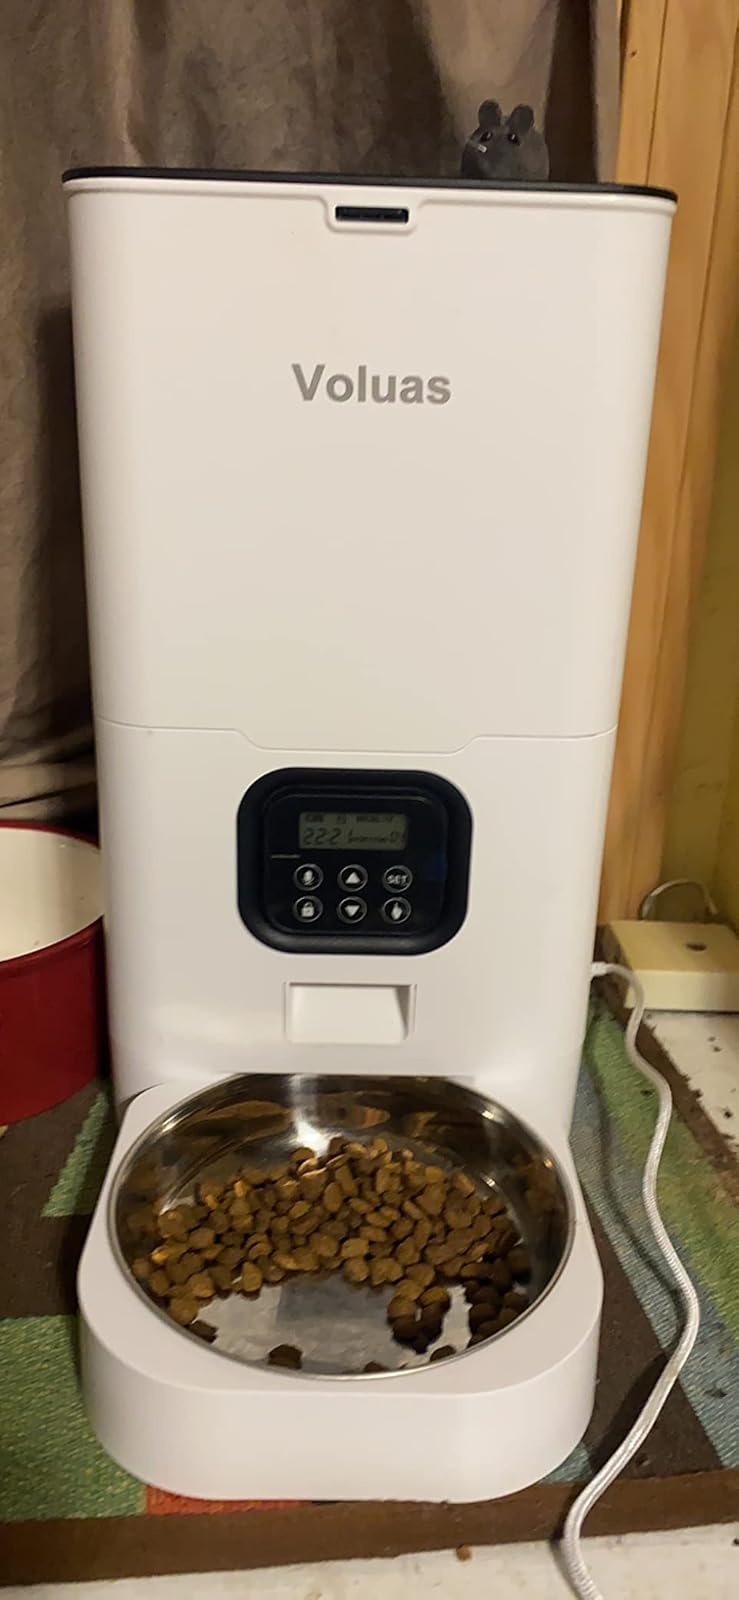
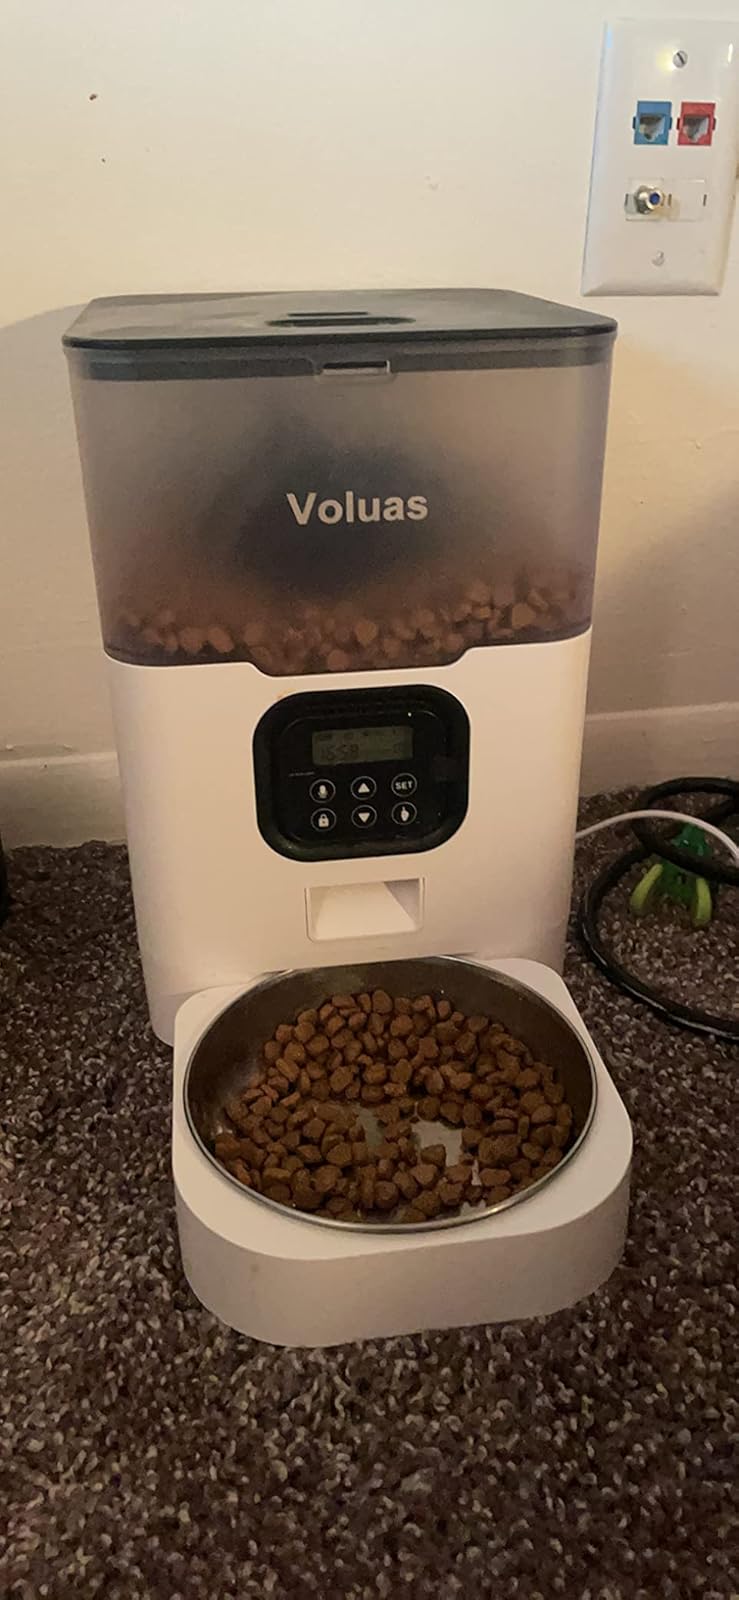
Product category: items_feeder
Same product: no